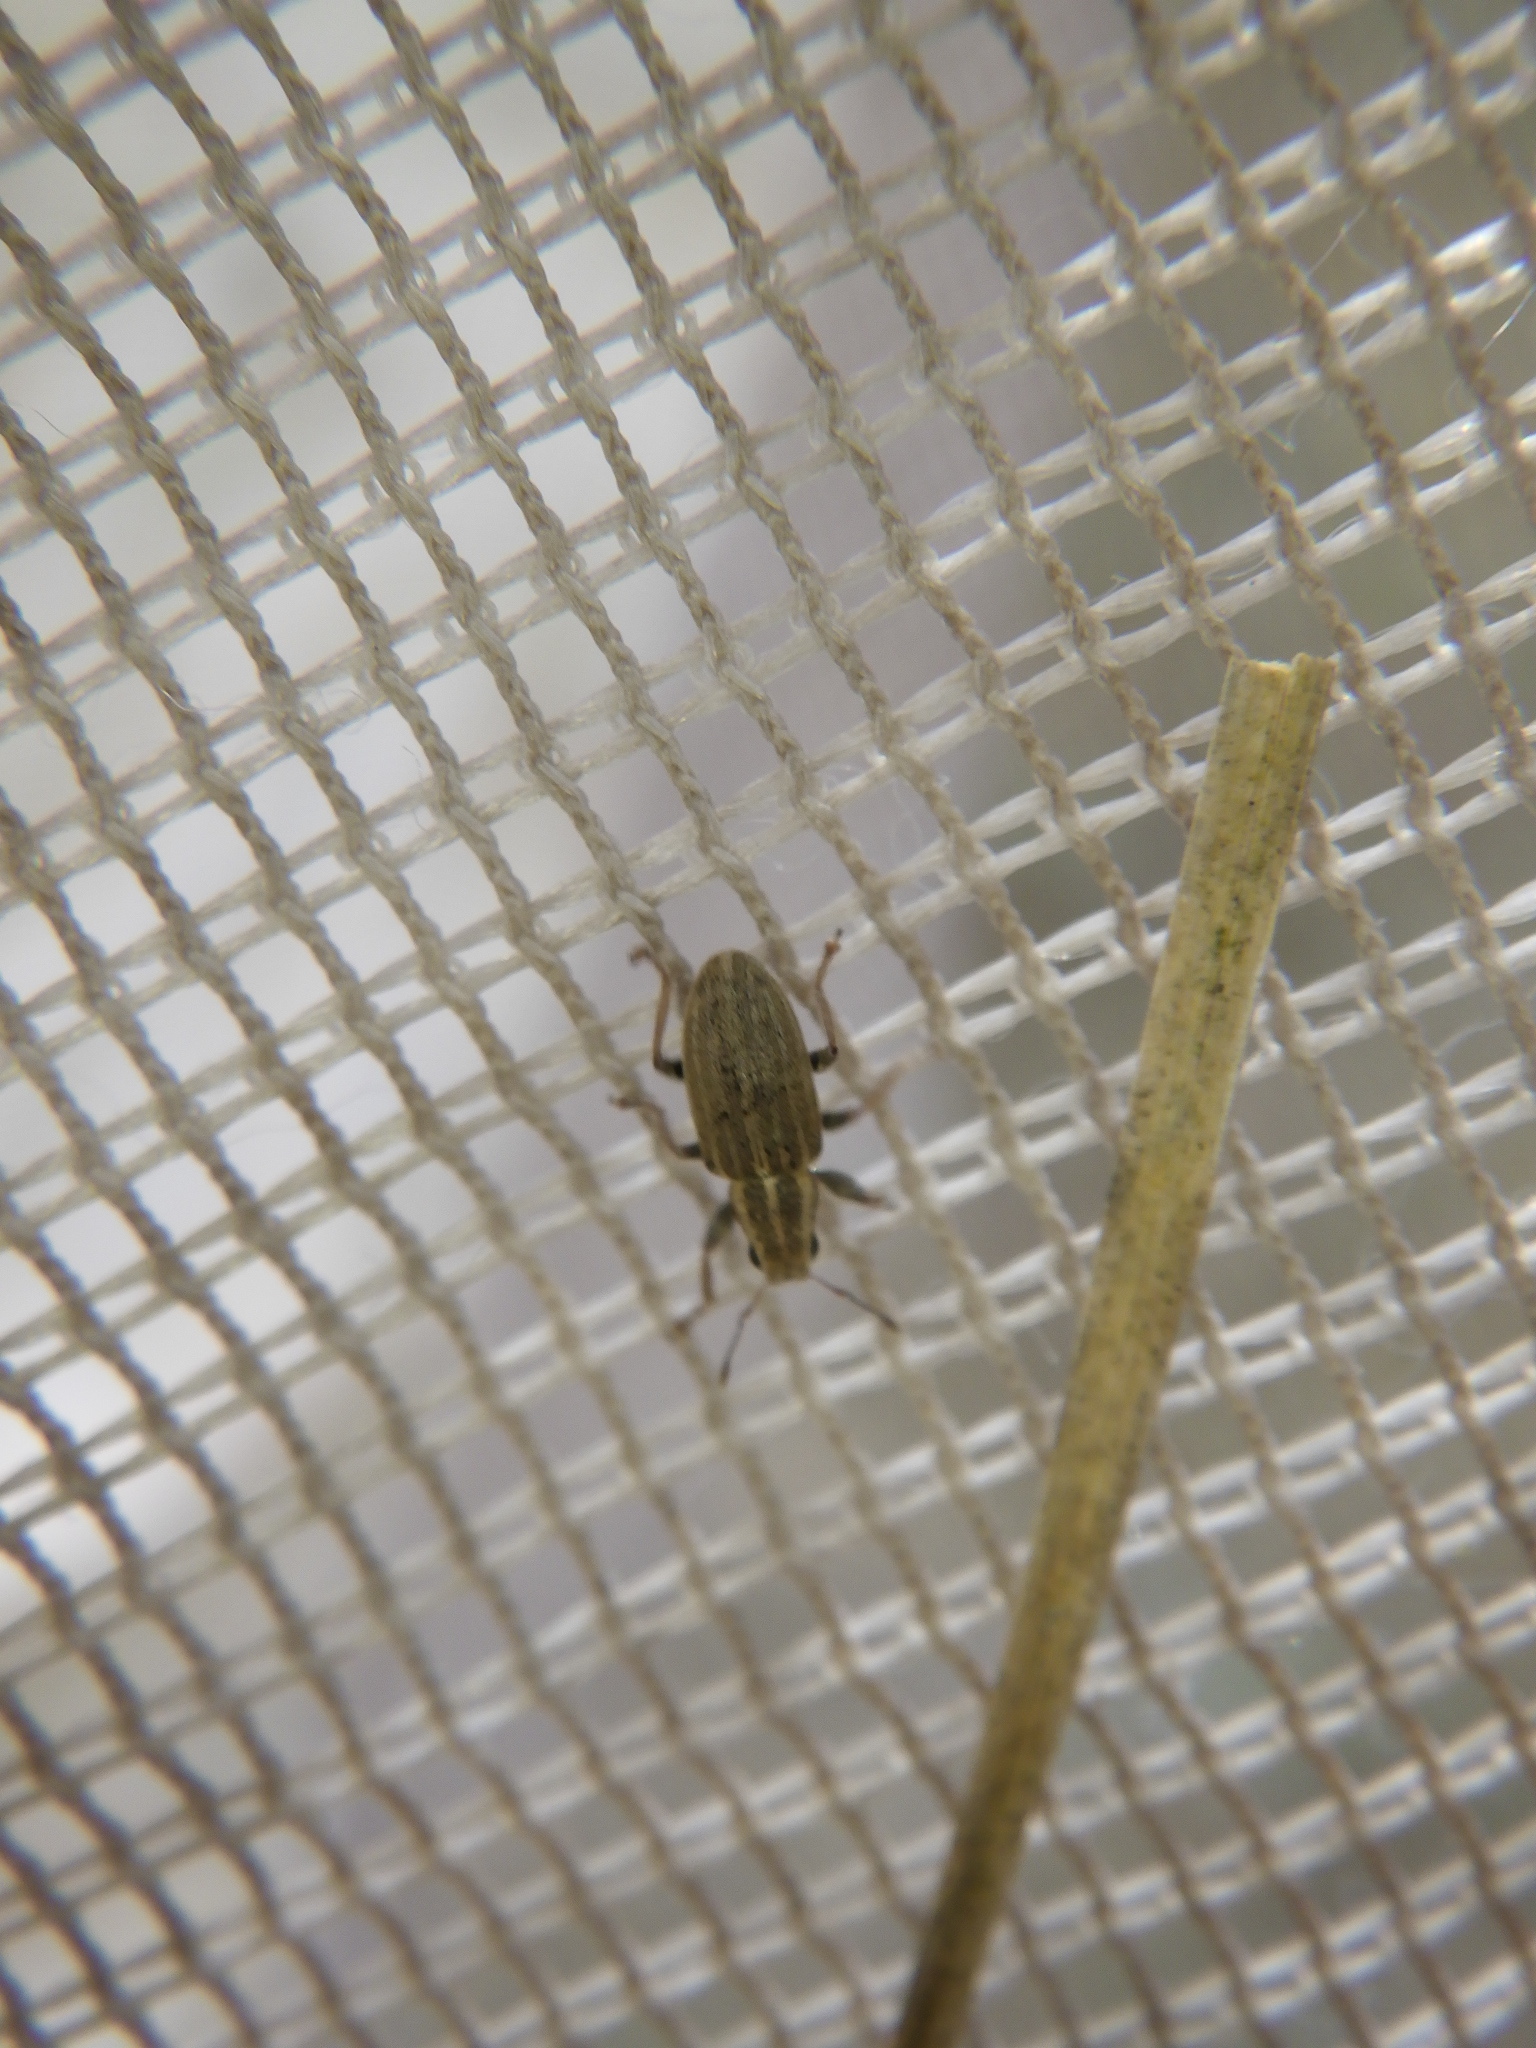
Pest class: pea_leaf_weevil